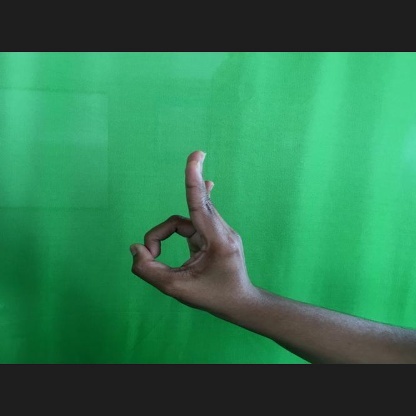
Mudra: Aralam